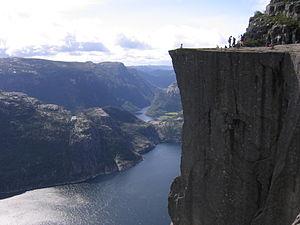
Preikestolen est une imposante falaise de Norvège qui culmine à 604 mètres au-dessus des eaux du Lysefjord. Attirés par le point de vue offert au bord du vide, les milliers de randonneurs qui se rendent sur le site chaque année en font un des plus importants sites touristiques du pays.